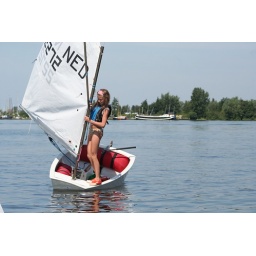
Zomerkamp 2006 op de Braassemermeer in Roelofarendsveen. Foto gemaakt door Marco van der Krogt - Leiderdorp